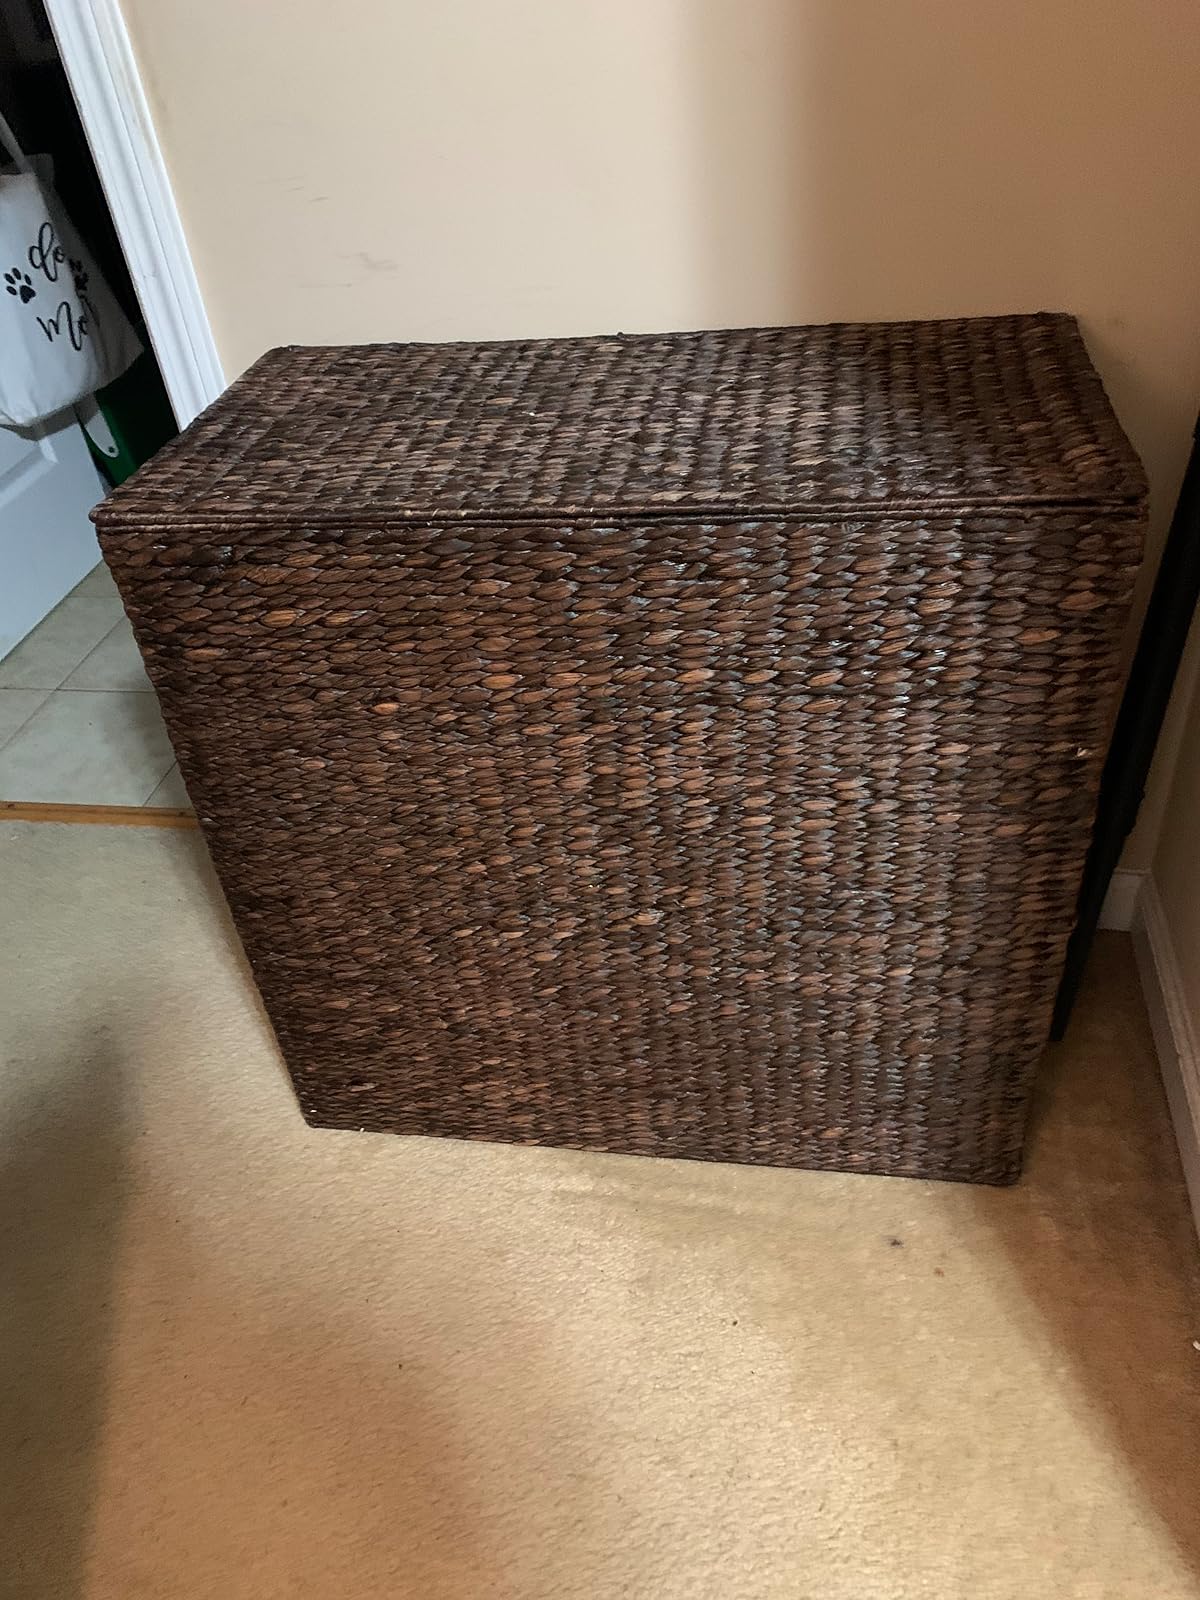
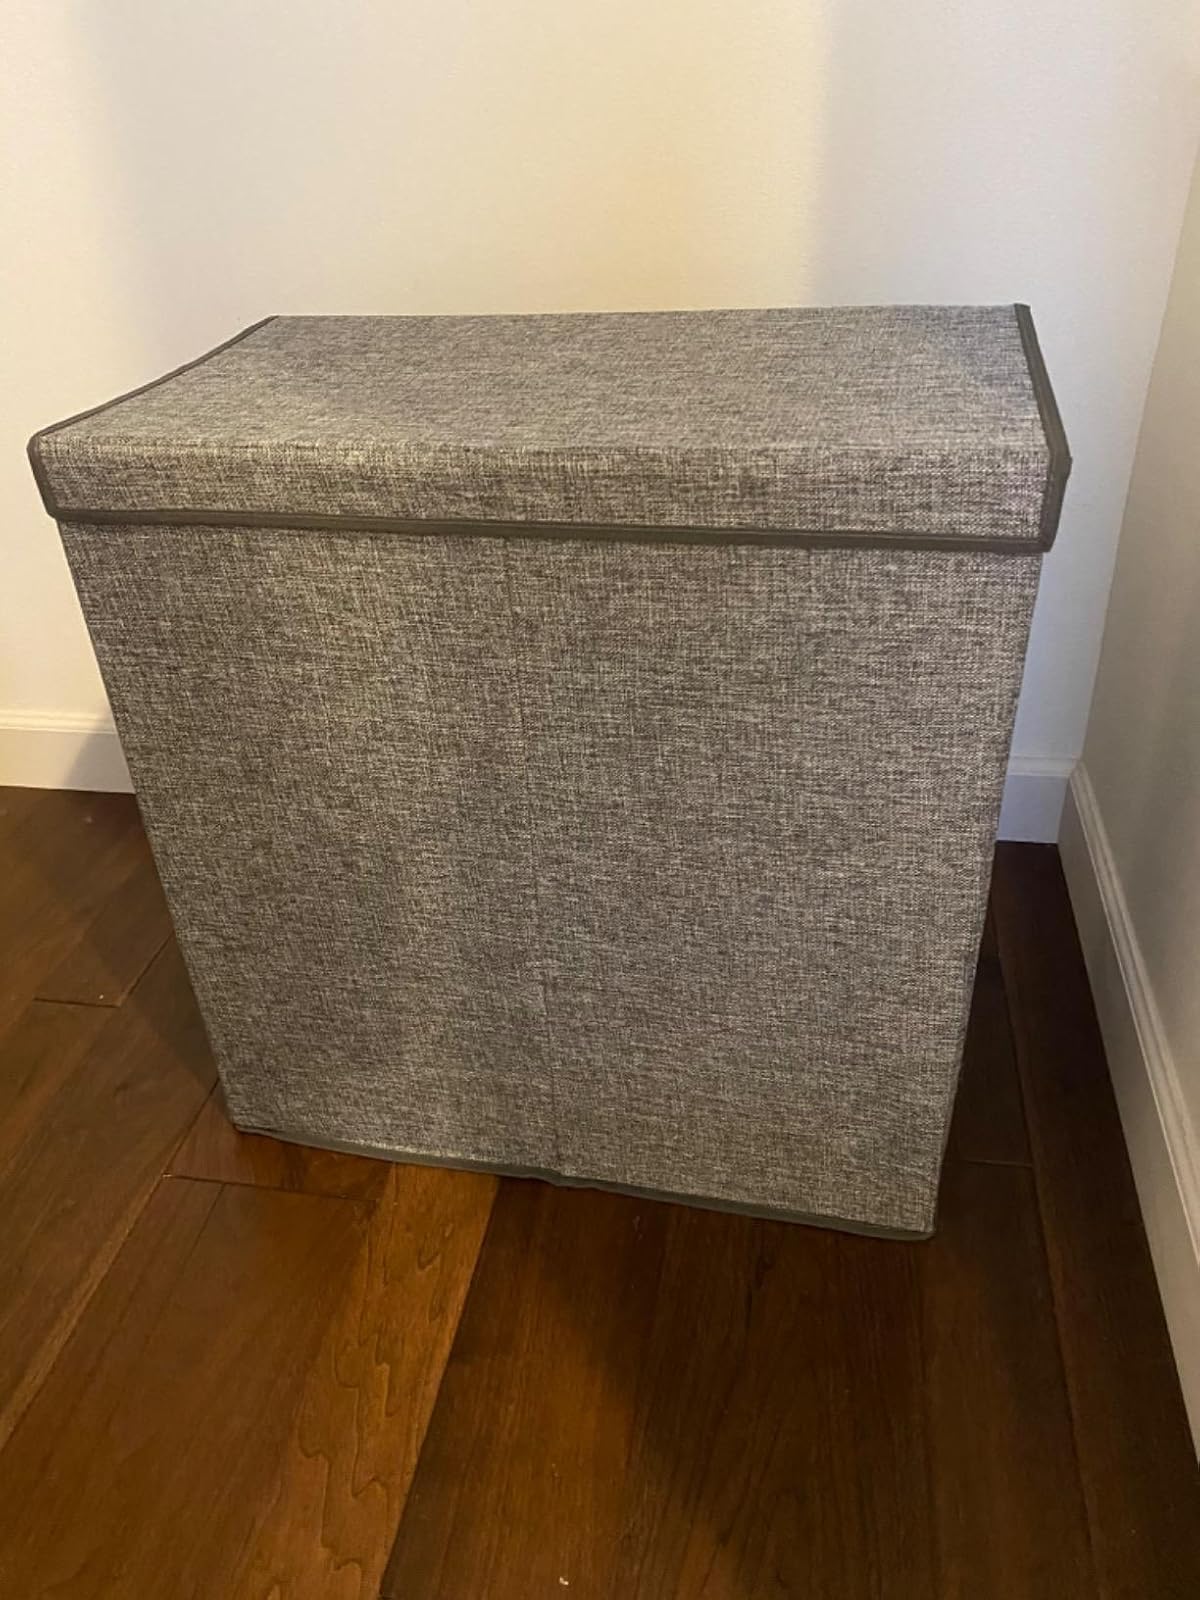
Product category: items_hamper
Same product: no